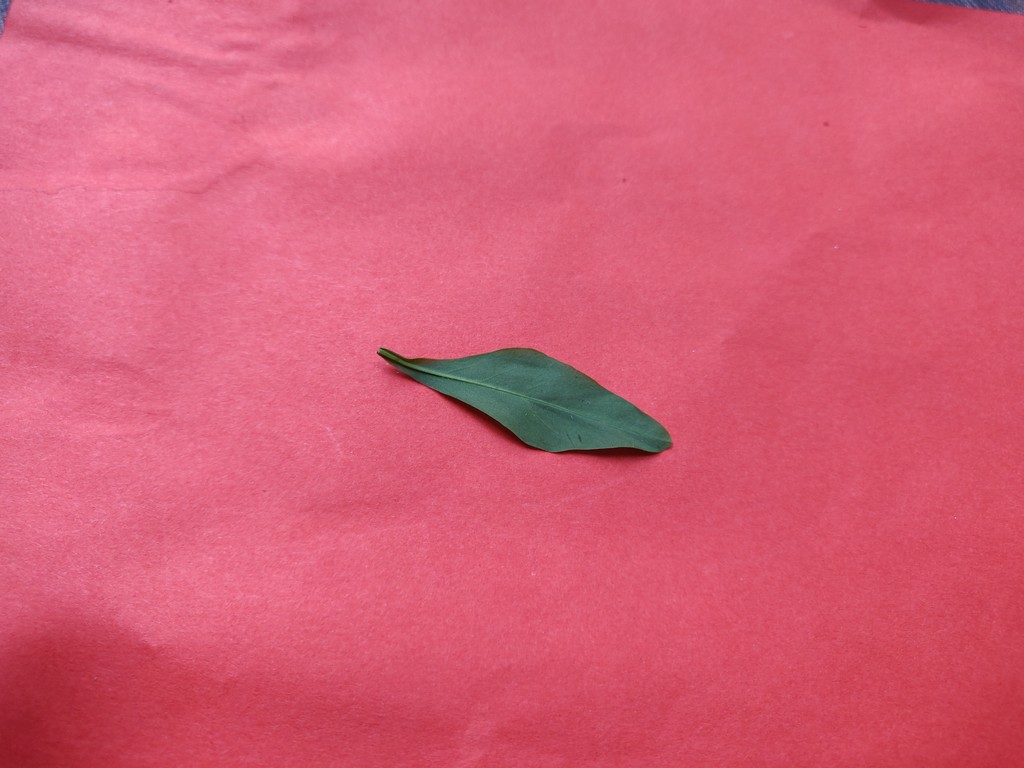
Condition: Healthy
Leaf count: single
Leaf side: back